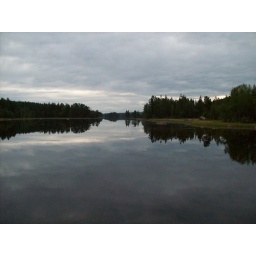
lake and water mill around the house